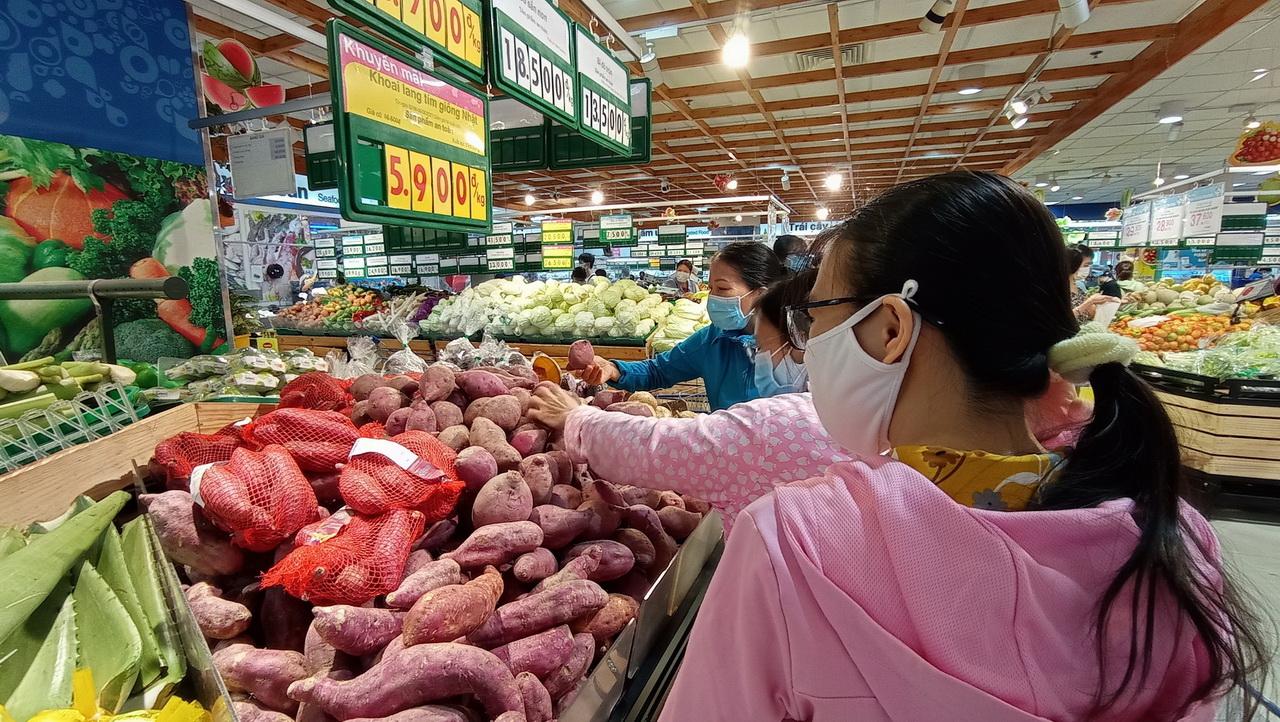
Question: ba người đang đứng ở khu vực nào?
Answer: ba người đang đứng ở quầy khoai lang của siêu thị